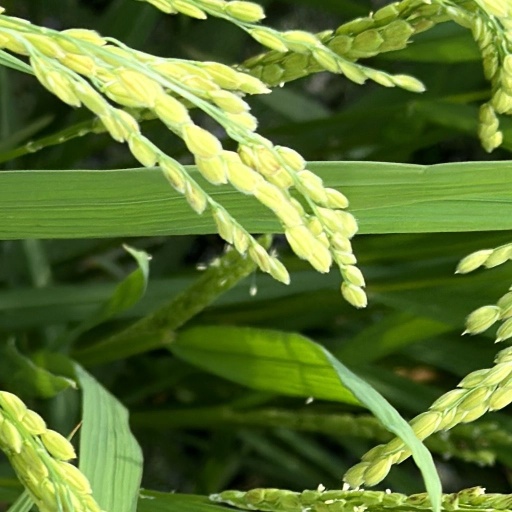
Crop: rice